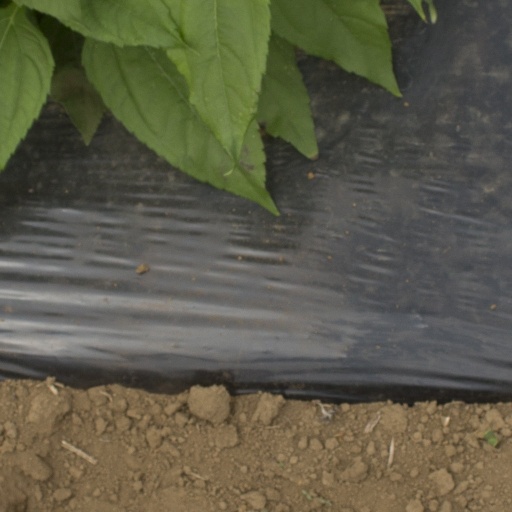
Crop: Jerusalem artichoke